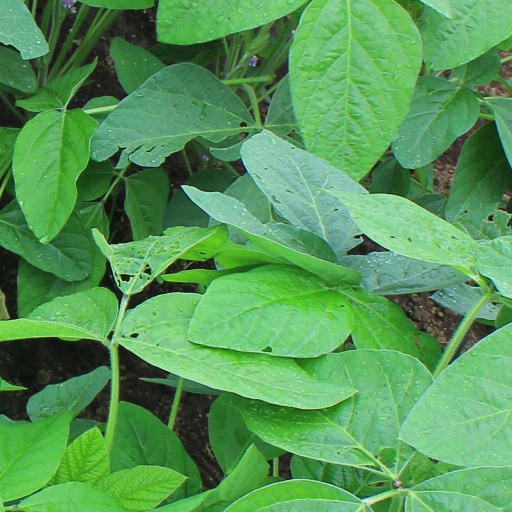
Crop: soybean